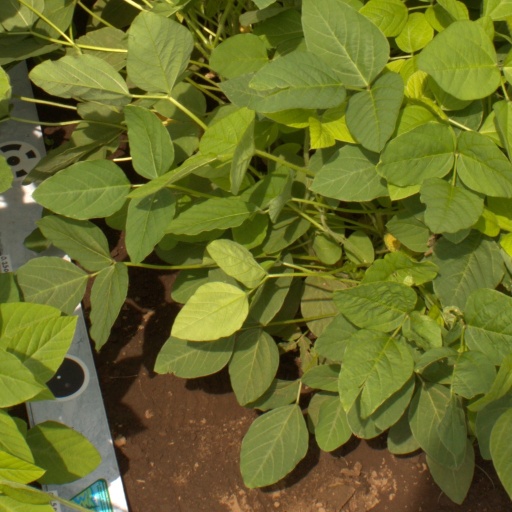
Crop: soybean